History of Lycoming County, Pennsylvania

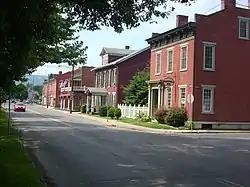
A view of historic Jersey Shore

Jersey Shore was incorporated as a borough on March 15, 1826. The history of Jersey Shore begins about fifty years before it was incorporated and on the opposite bank of the West Branch Susquehanna River in what is now Nippenose Township. Colonel John Henry Antes arrived in 1772 and established a homestead along the banks of Antes Creek. Antes also built a gristmill and his fortified home, Fort Antes, provided a safe haven for the early settlers against raids conducted by Loyalist and Indian forces during the American Revolution. Settlers who had sought refuge at Fort Antes and had returned to the right bank of the West Branch to milk their cows were among the first killed when Fort Antes was attacked just prior to the Big Runaway. These pioneers on the north side of the river were counted among the Fair Play Men a group of squatters who lived outside the jurisdiction of the colonial and revolutionary governments of Pennsylvania. Many of the settlers did not return to the area until after Sullivan's Expedition had forced the Lenni Lenape and other Indians allied with the British further west.